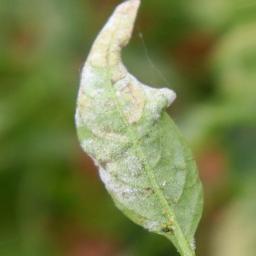
Label: powdery mildew